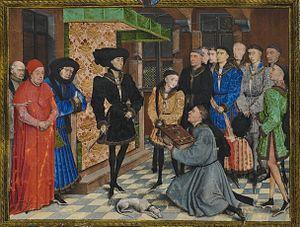
Jean Wauquelin est un écrivain et traducteur de divers ouvrages.
L’enluminure gothique voit le jour en France et en Angleterre, dans les années 1160—1170, alors que les formes romanes restent dominantes en Allemagne jusqu'en 1300 environ. Pendant toute l'époque gothique, la France reste en tête des développements stylistiques de l'enluminure. Lors du passage du gothique tardif à la Renaissance, dans la seconde moitié du XVᵉ siècle, l'enluminure perd son rôle d'art majeur à la suite du développement de l’imprimerie.
L'histoire de la Wallonie peut être divisée en trois chapitres :
Charles de Valois-Bourgogne, dit Charles le Hardi ou Charles le Travaillant, plus connu sous son surnom posthume de Charles le Téméraire, né le 10 novembre 1433 à Dijon et mort le 5 janvier 1477 près de Nancy, est, après Philippe le Hardi, Jean sans Peur et Philippe le Bon, le quatrième et dernier duc de Bourgogne de la maison de Valois, seigneur et maître d'un ensemble de provinces connu aujourd'hui sous le nom d'État bourguignon.
Philippe III de Bourgogne, dit Philippe le Bon, né à Dijon le 31 juillet 1396, mort à Bruges le 15 juin 1467, est un prince de la branche bourguignonne de la maison capétienne de Valois. Fils du duc de Bourgogne Jean sans Peur et de Marguerite de Bavière, il est duc de Bourgogne et seigneur des Pays-Bas bourguignons de 1419 à 1467.
Rogier de le Pasture, dit en flamand Rogier van der Weyden, est un peintre appartenant au mouvement des primitifs flamands, né en 1399 ou 1400 à Tournai et mort le 18 juin 1464 à Bruxelles.
Jean Chevrot, né à Poligny vers 1395 et mort à Lille le 23 septembre 1460 est un évêque français, évêque de Tournai et président du conseil de Bourgogne de Philippe le Bon et Isabelle de Portugal. Il fut un ministre polyvalent et fiable, bénéficiant de la confiance de Philippe le Bon. Le chancelier Nicolas Rolin était un de ses très proches collaborateurs.
Jacques de Guyse ou « Iacobi de Guisia », « Jacobus de Guisia », « Jacobus Guisianus », « Jacobus Guisius », ou encore Jac. de Guysiâ, Jacques de Guisse, Jacques de Guise, Iacobus de Guisia, Jacques de Guisse, est un religieux né à Mons dans la première moitié du XIVᵉ siècle, devenu historien et chroniqueur dans la seconde partie de sa vie, mort au couvent de Valenciennes le 6 février 1399.